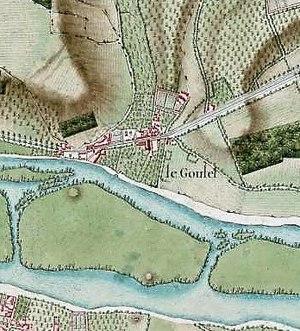
Cadastre - Île aux Bœufs sur la Seine, à hauteur des communes de Notre-Dame-de-l'Isle (rive droite, sud de la carte) et du hameau du Goulet (rive gauche, au nord). Au nord comme au sud de l'île sont représentées des mottes castrales.
L'île aux Bœufs est une île sur la Seine, en France, appartenant administrativement à Notre-Dame-de-l'Isle, en Normandie.
Notre-Dame-de-l'Isle est une commune française située dans le département de l'Eure, en région Normandie.